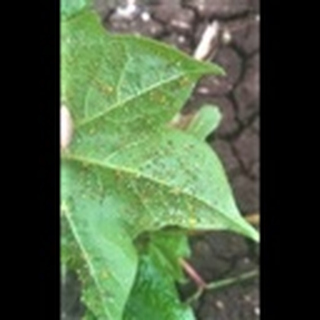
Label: cotton_aphids